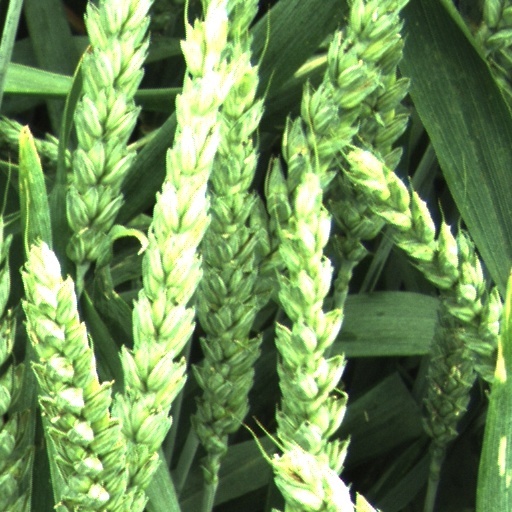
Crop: wheat